Hull and Selby Railway

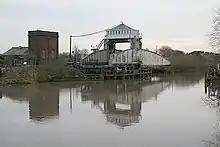
Selby swing bridge in open position, and hydraulic accumulator tower, left (2007)

The entire line was opened on 1 July 1840. A public procession in Hull was cancelled due to heavy rain; four trains left Hull for Selby, hauled by "Exley", "Andrew Marvell", "Kingston", and "Selby" built by Fenton, Murray and Jackson; the first departure was at 12:10 pm arriving in Selby at 2:15 pm. The return journeys were made from 4 pm, with a dinner held in the company's warehouse attended by Henry Broadley MP and chairman of the company, George Hudson, and others.